Waimangaroa River

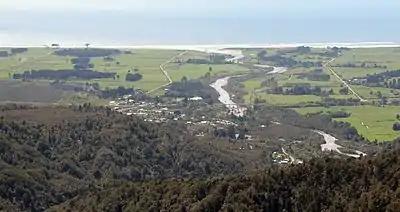
The Waimangaroa River flowing past Waimangaroa to sea, as viewed from the Denniston road

The Waimangaroa River is located on the West Coast of New Zealand.